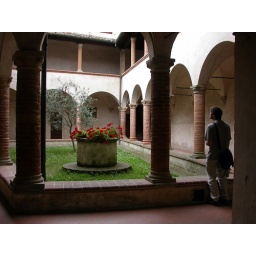
Apparently the well and olive tree are vital to provide water and food in the case of siege.